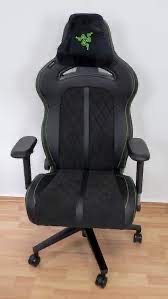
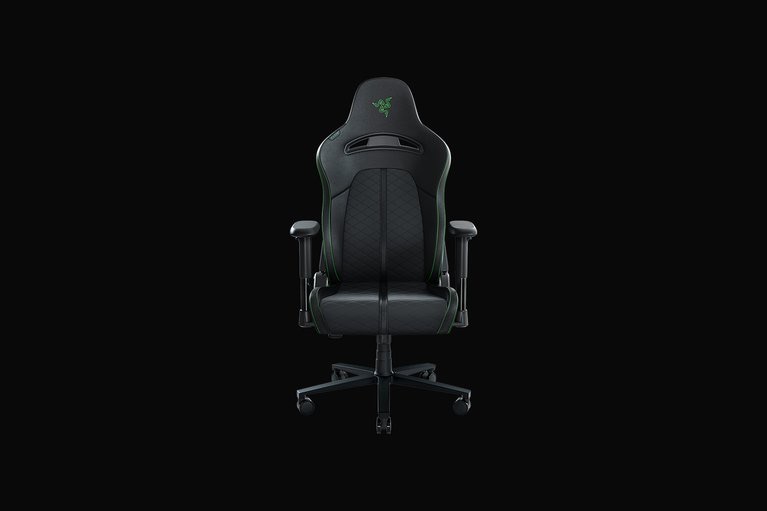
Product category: items_chair
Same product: yes